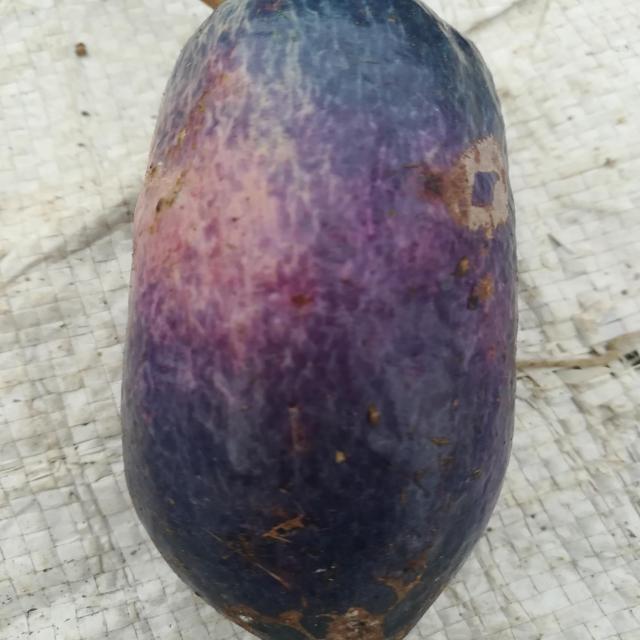
Plum grade: unaffected